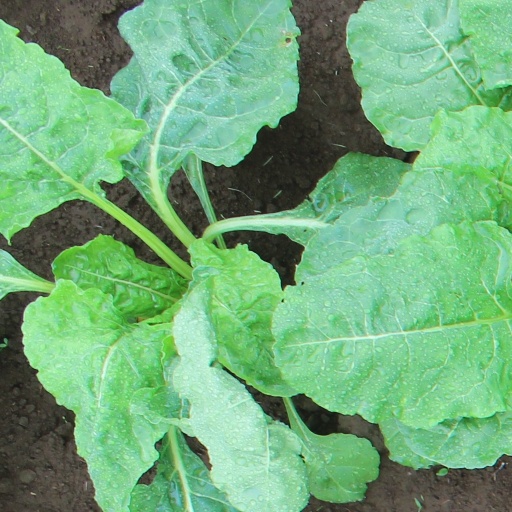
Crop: sugar beet